Aminu Kano

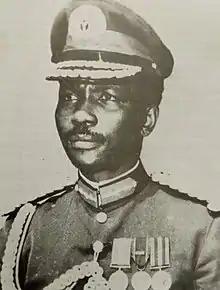
General Yakubu Gowon

Between 14 and 15 January 1966, rebel soldiers of the Nigerian Army led by Kaduna Nzeogwu and four others assassinated several influential Nigerians including Sir Abubakar Tafawa Balewa, Prime Minister of Nigeria, Sir Ahmadu Bello, Sardauna of Sokoto and Premier of Northern Nigeria, and Chief Ladoke Akintola, Premier of Western Nigeria. This coup attempt instigated an anti-coup movement within the army, led by the General Officer Commanding, Johnson Aguiyi-Ironsi, which managed to thwart the coup. Following the failed coup, on 16 January, Aguiyi-Ironsi assumed the position of Head of State, leading Nigeria's first Military Government.